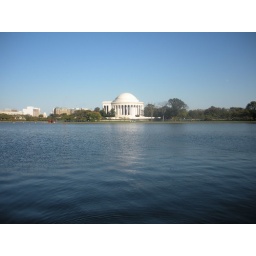
here's the shot of the jefferson memorial from across the water. love the many shades of blue with the subtle reflection in the water